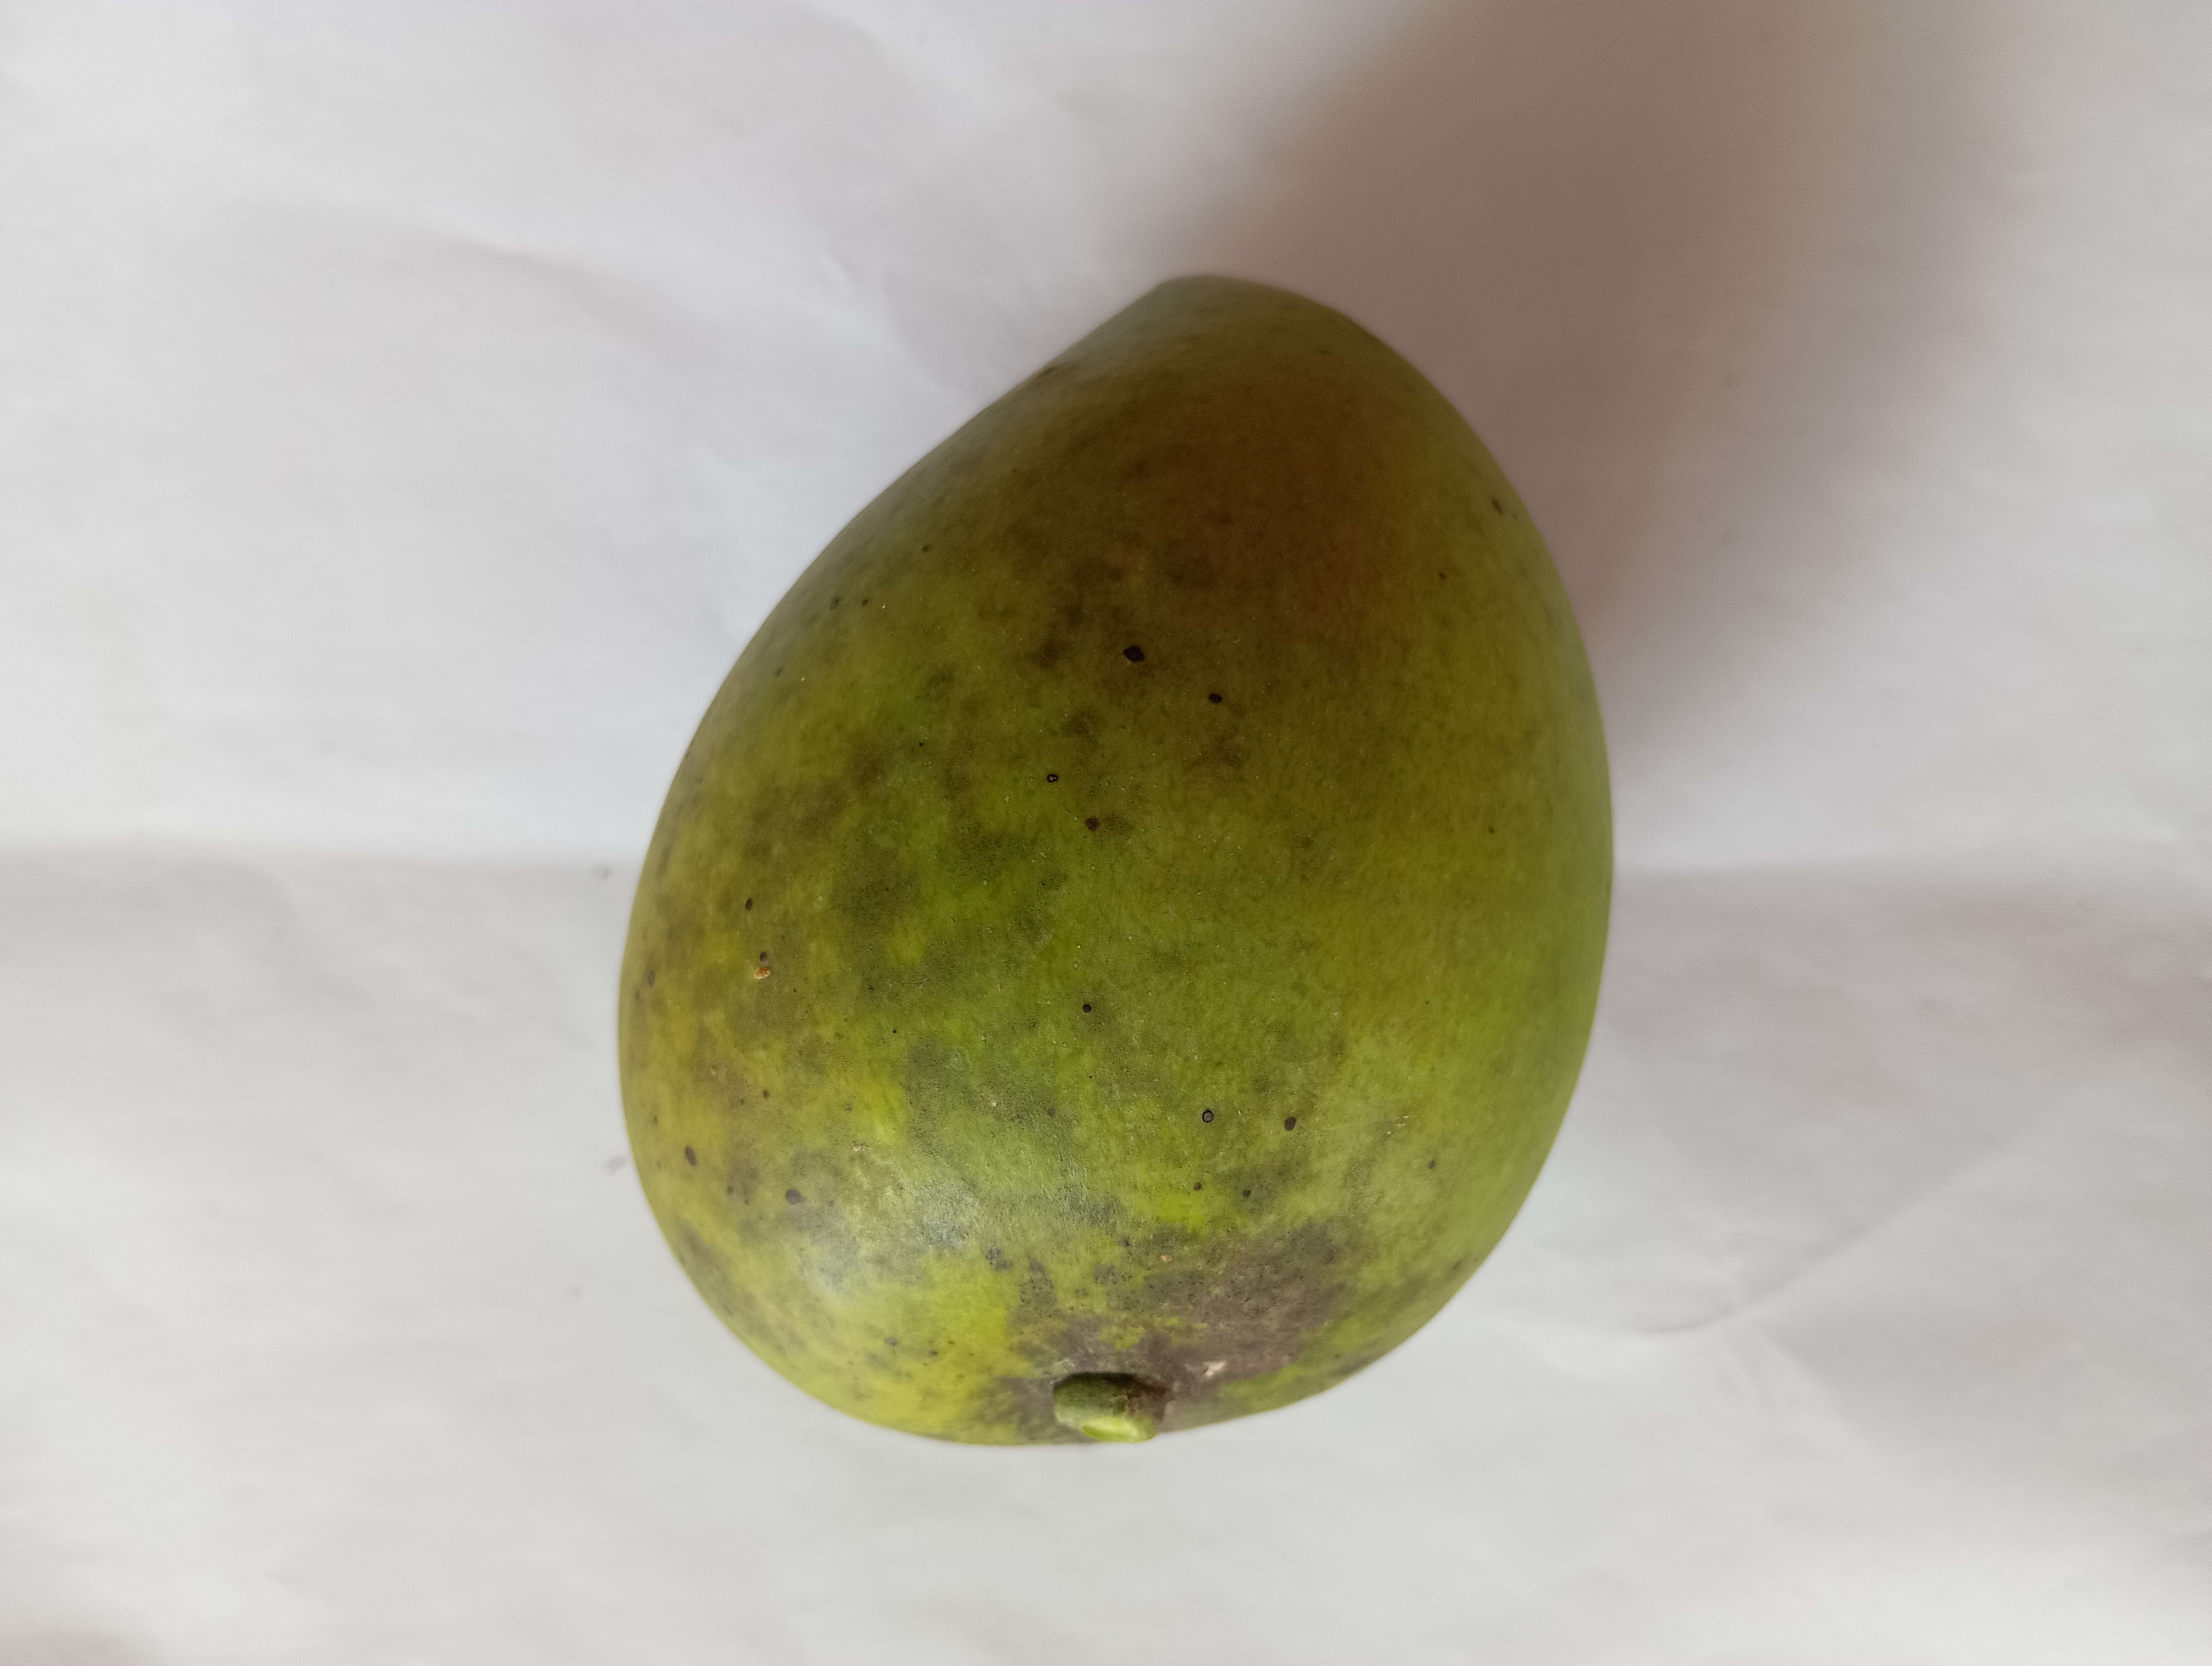
Mango variety: Harivanga